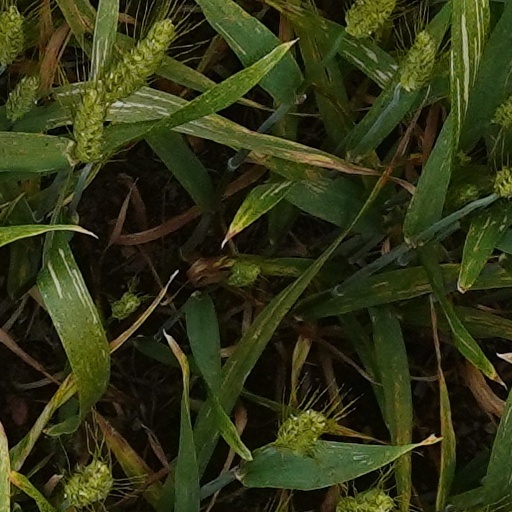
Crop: wheat